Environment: real
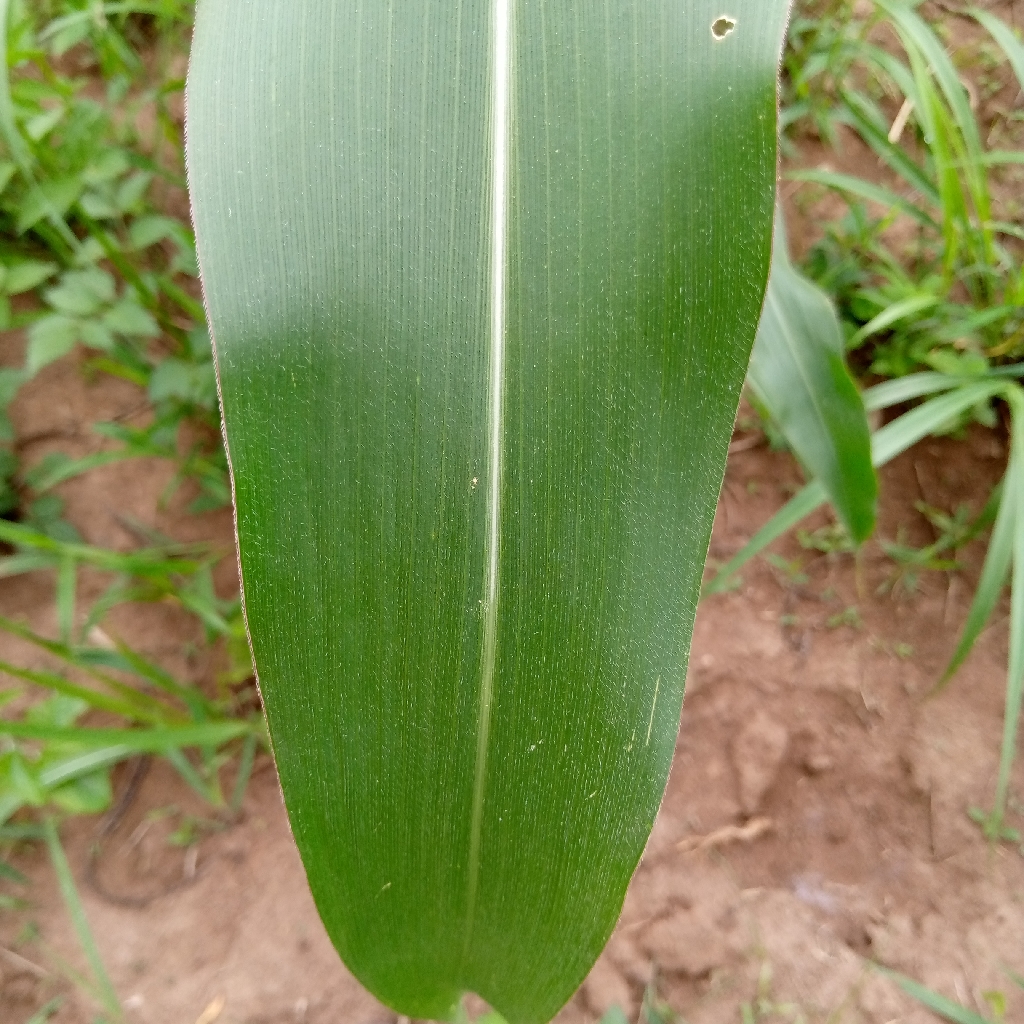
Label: healthy